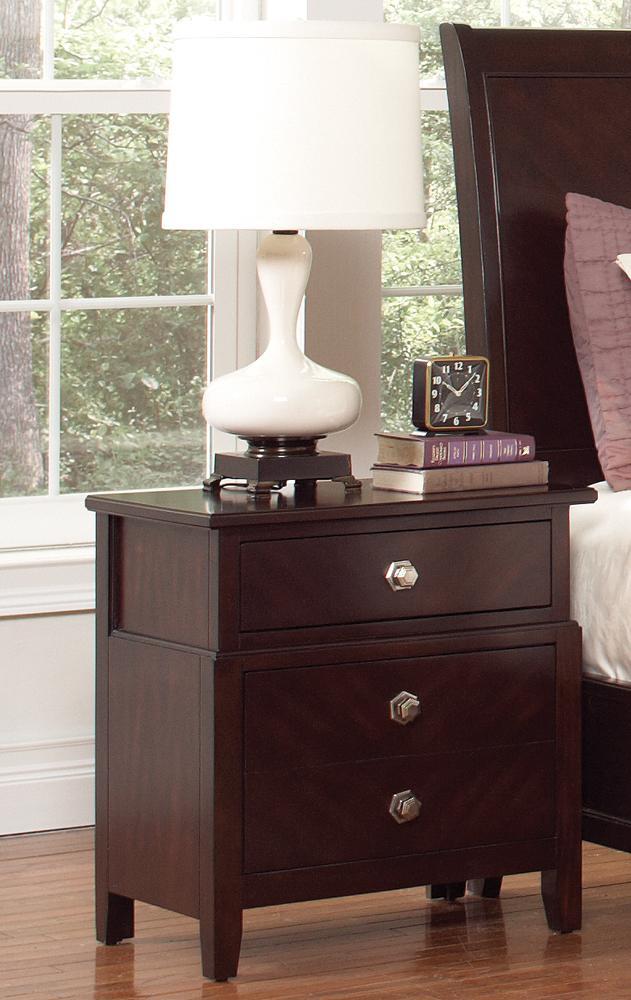
Category: Nightstands
Style: Casual